Nellie Walker

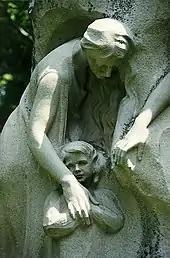
Mitchell family marker, Cadillac, Michigan

Nellie Verne Walker (December 8, 1874 – July 10, 1973), was an American sculptor best known for her statue of James Harlan formerly in the National Statuary Hall Collection in the United States Capitol, Washington D.C.